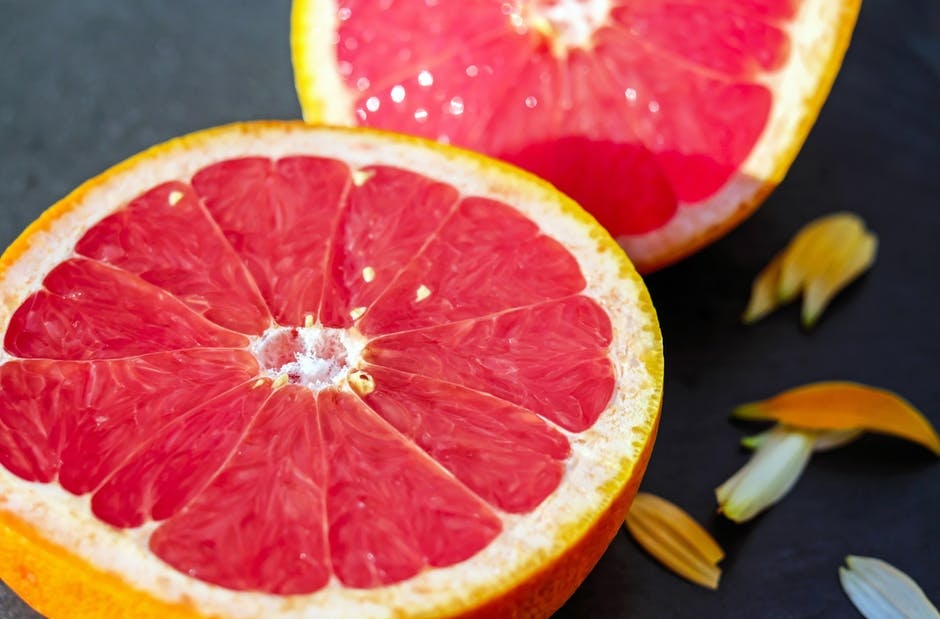
Pink Grapefruit
Brand: Bryher Shop Scilly
Price per grapefruit
Category: Food, Beverages & Tobacco > Food Items > Fruits & Vegetables > Fresh & Frozen Fruits > Citrus Fruits > Grapefruits